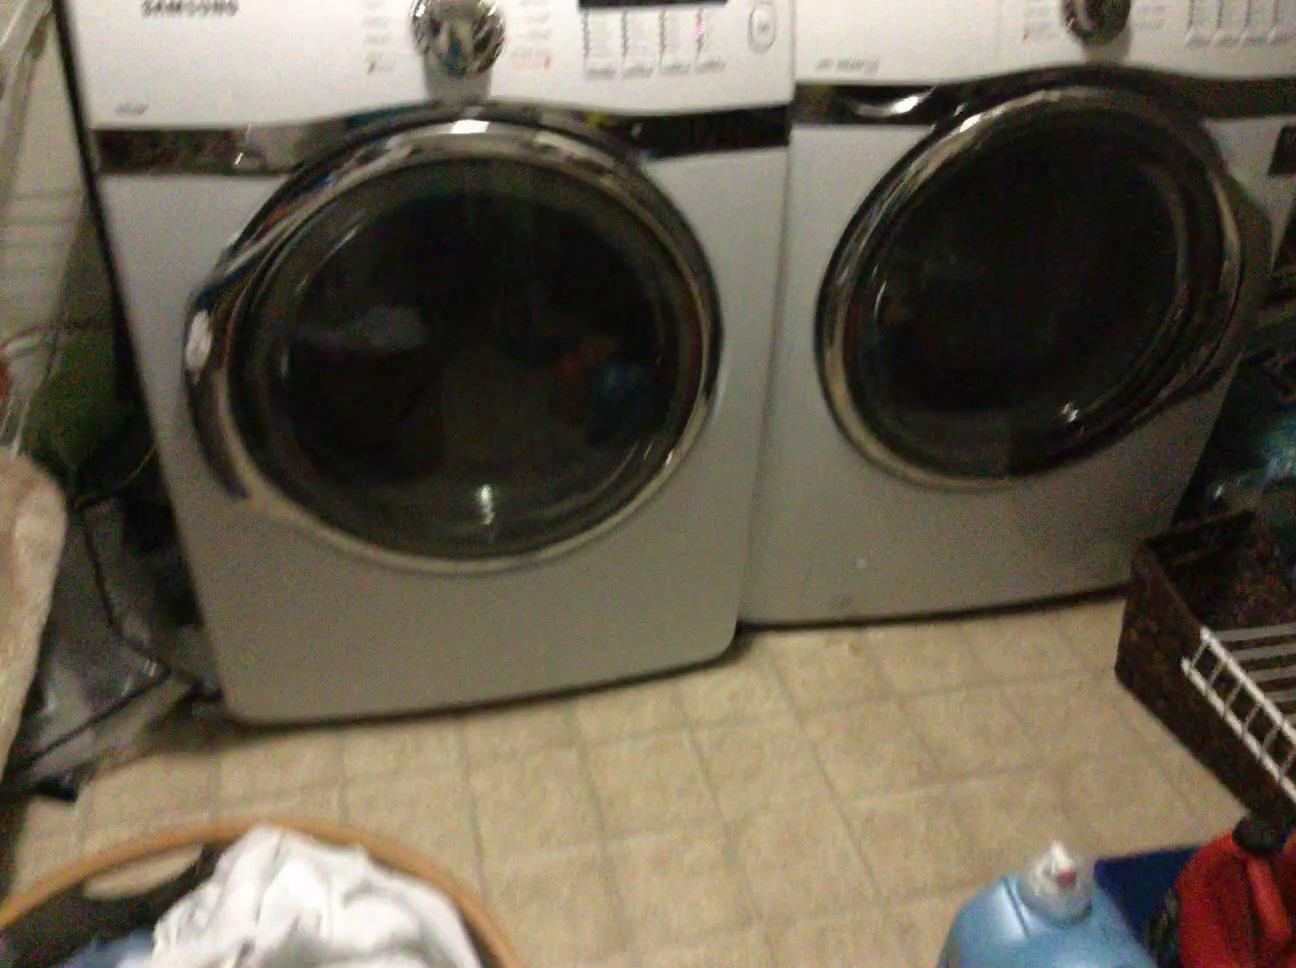
Question: In the image, there is the container. Pinpoint several points within the vacant space situated left of the container from the camera's perspective. Your final answer should be formatted as a list of tuples, i.e. [(x1, y1), ...], where each tuple contains the x and y coordinates of a point satisfying the conditions above. The coordinates should be between 0 and 1, indicating the normalized pixel locations of the points.
Answer: [(0.665, 0.753), (0.613, 0.764), (0.558, 0.777), (0.502, 0.789), (0.444, 0.802), (0.688, 0.812), (0.633, 0.825), (0.576, 0.839), (0.517, 0.853), (0.457, 0.868), (0.655, 0.894), (0.596, 0.908), (0.534, 0.925), (0.470, 0.941), (0.681, 0.968), (0.617, 0.986)]